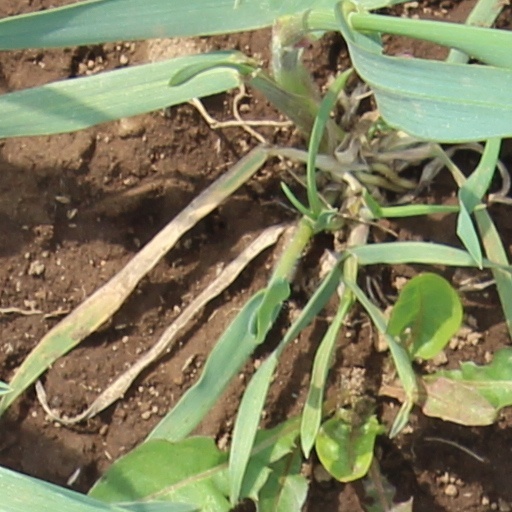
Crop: wheat